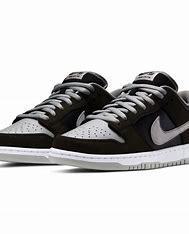
Brand: Nike
Model: SB Dunk Pro